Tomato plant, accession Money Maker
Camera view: bottom (45 deg); turntable rotation: 150 degrees
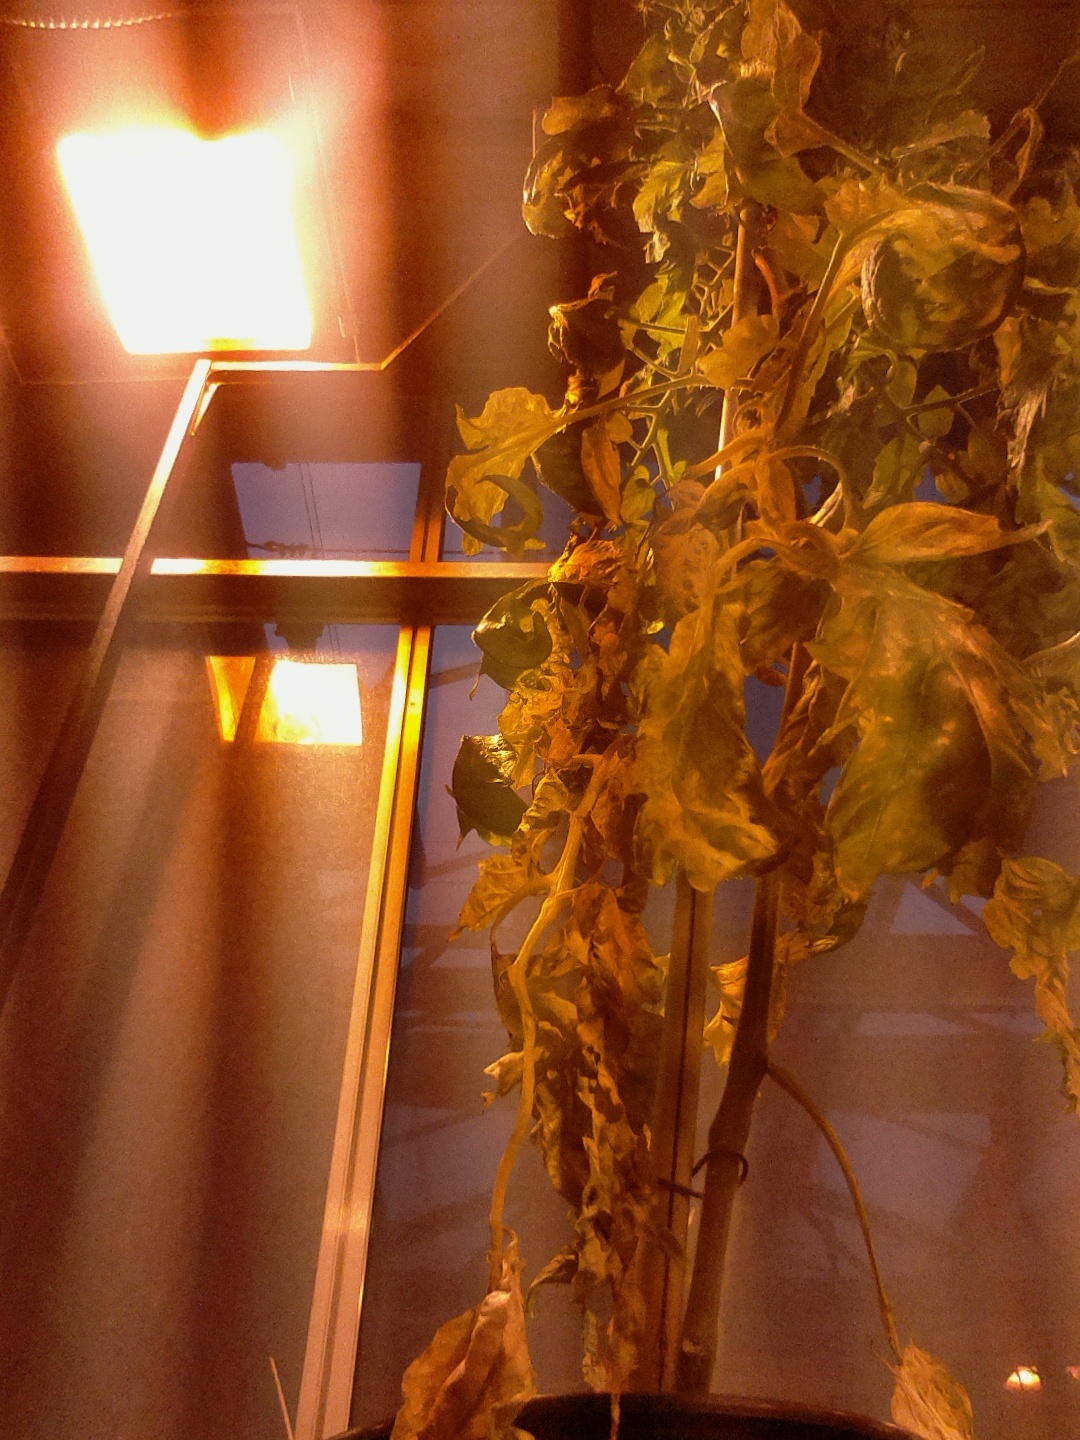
BBCH growth stage 72: 20%-30% of final fruit size